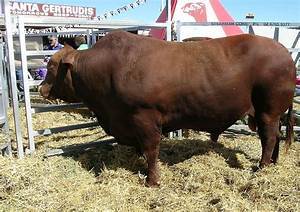
Label: mucca